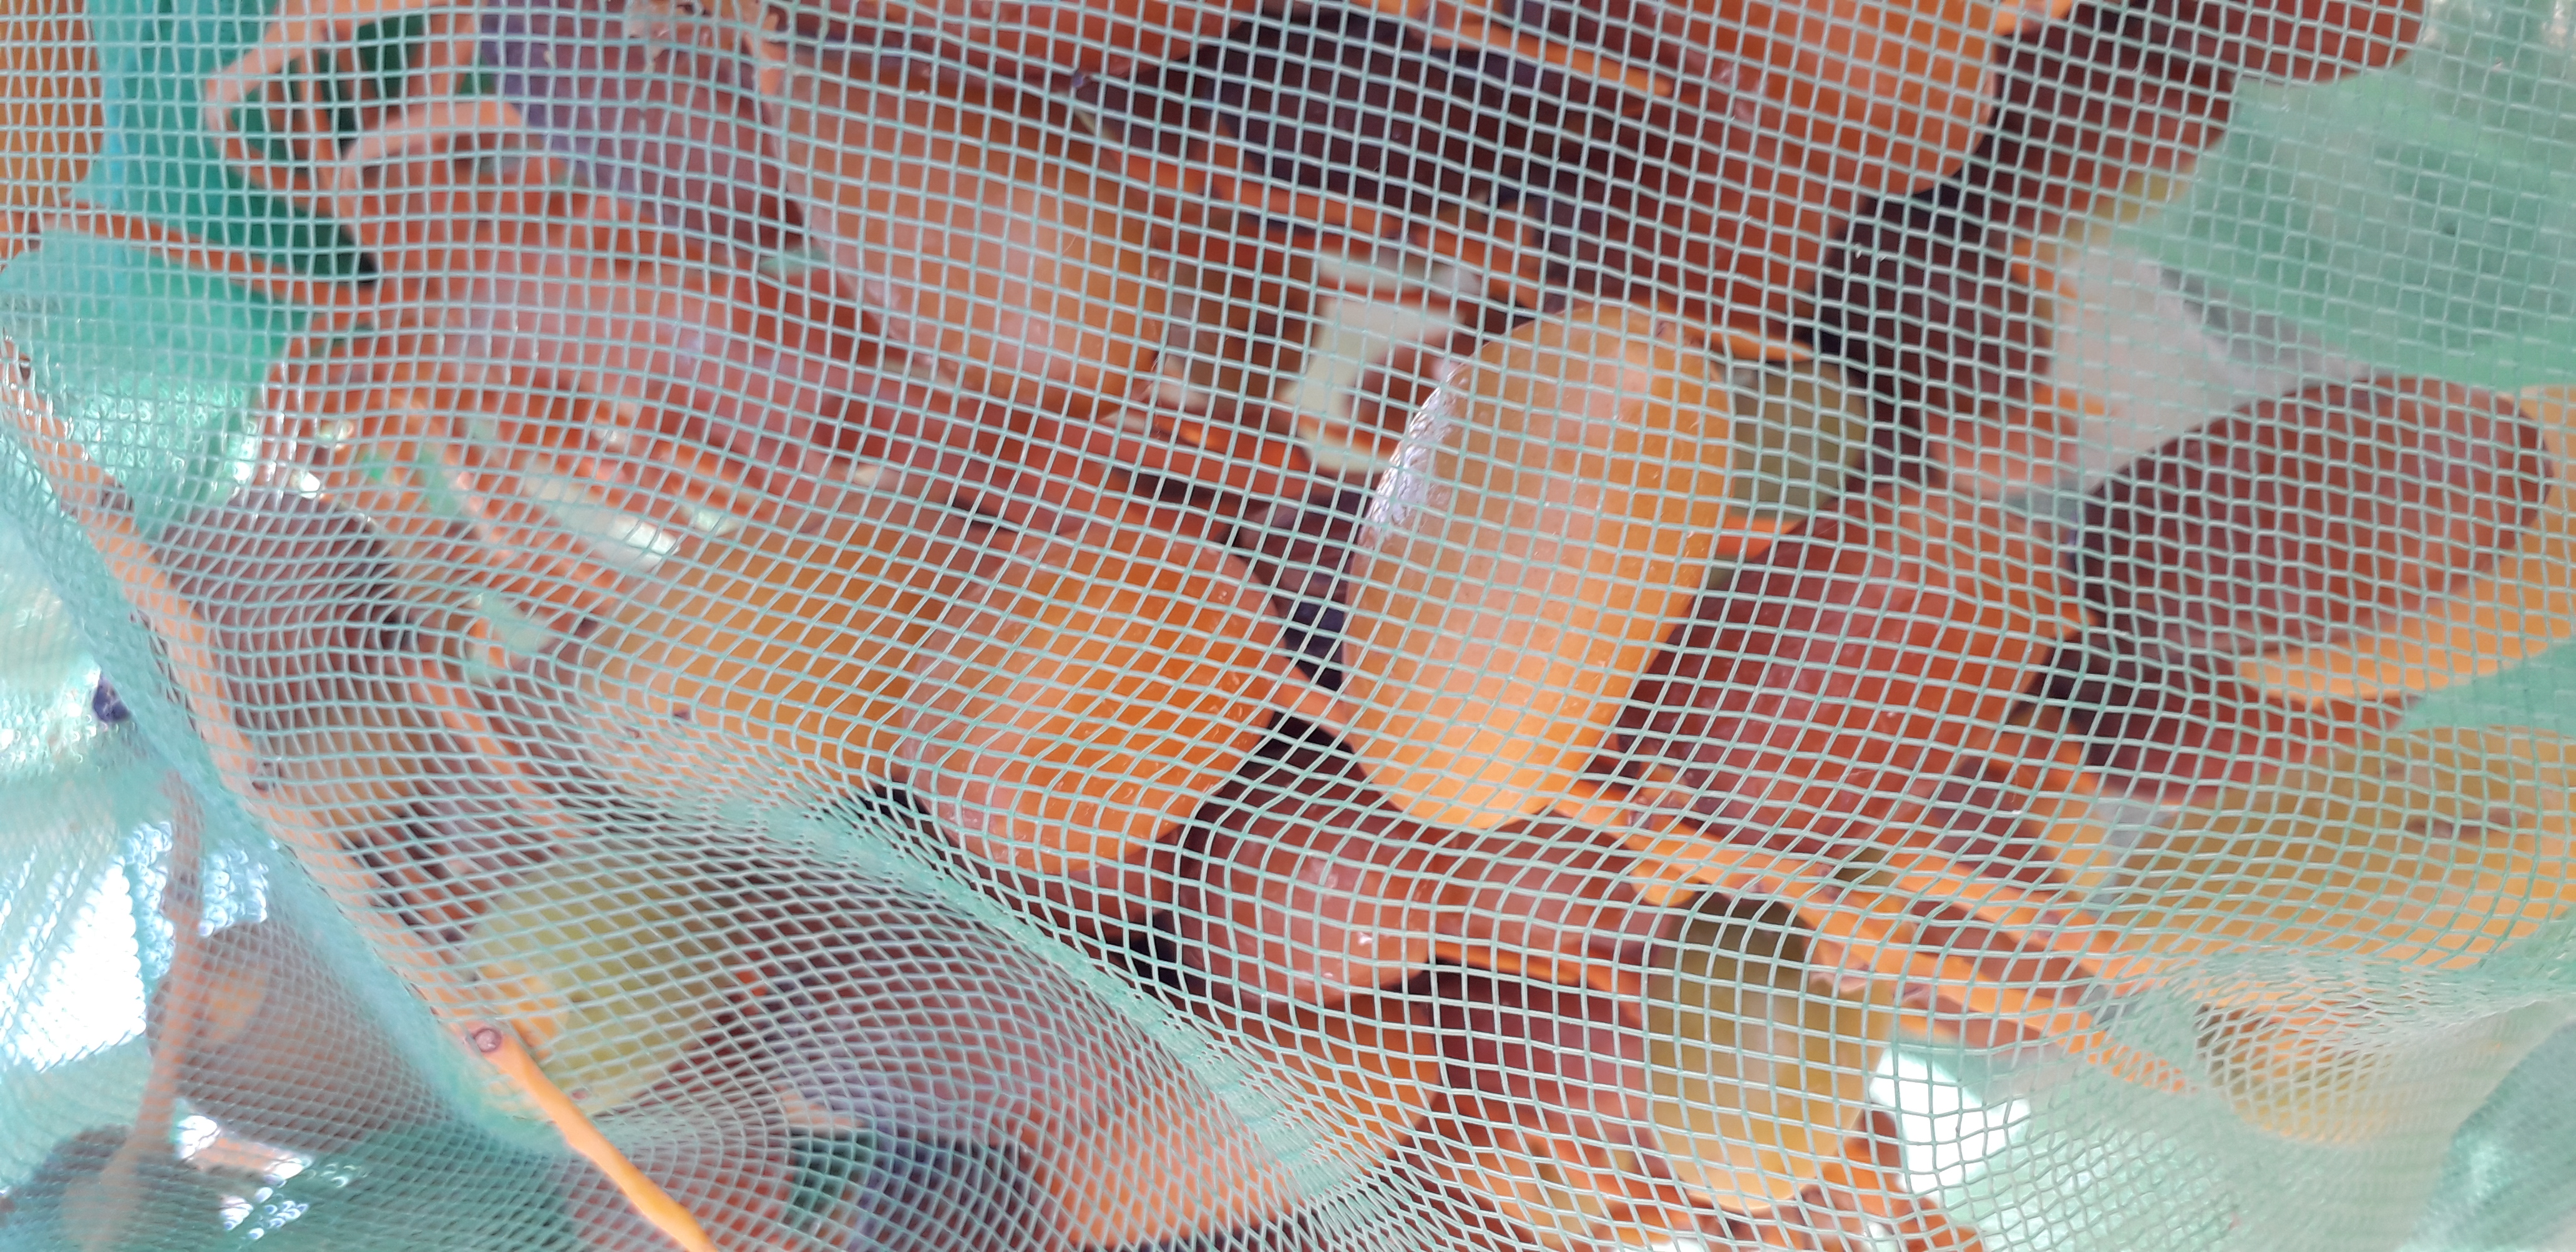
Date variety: kholt